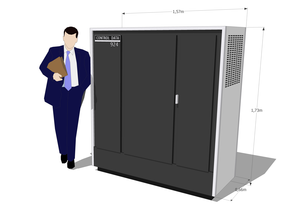
Rendu 3D avec ses cotations du superordinateur CDC 924, version réduite du CDC 1604.